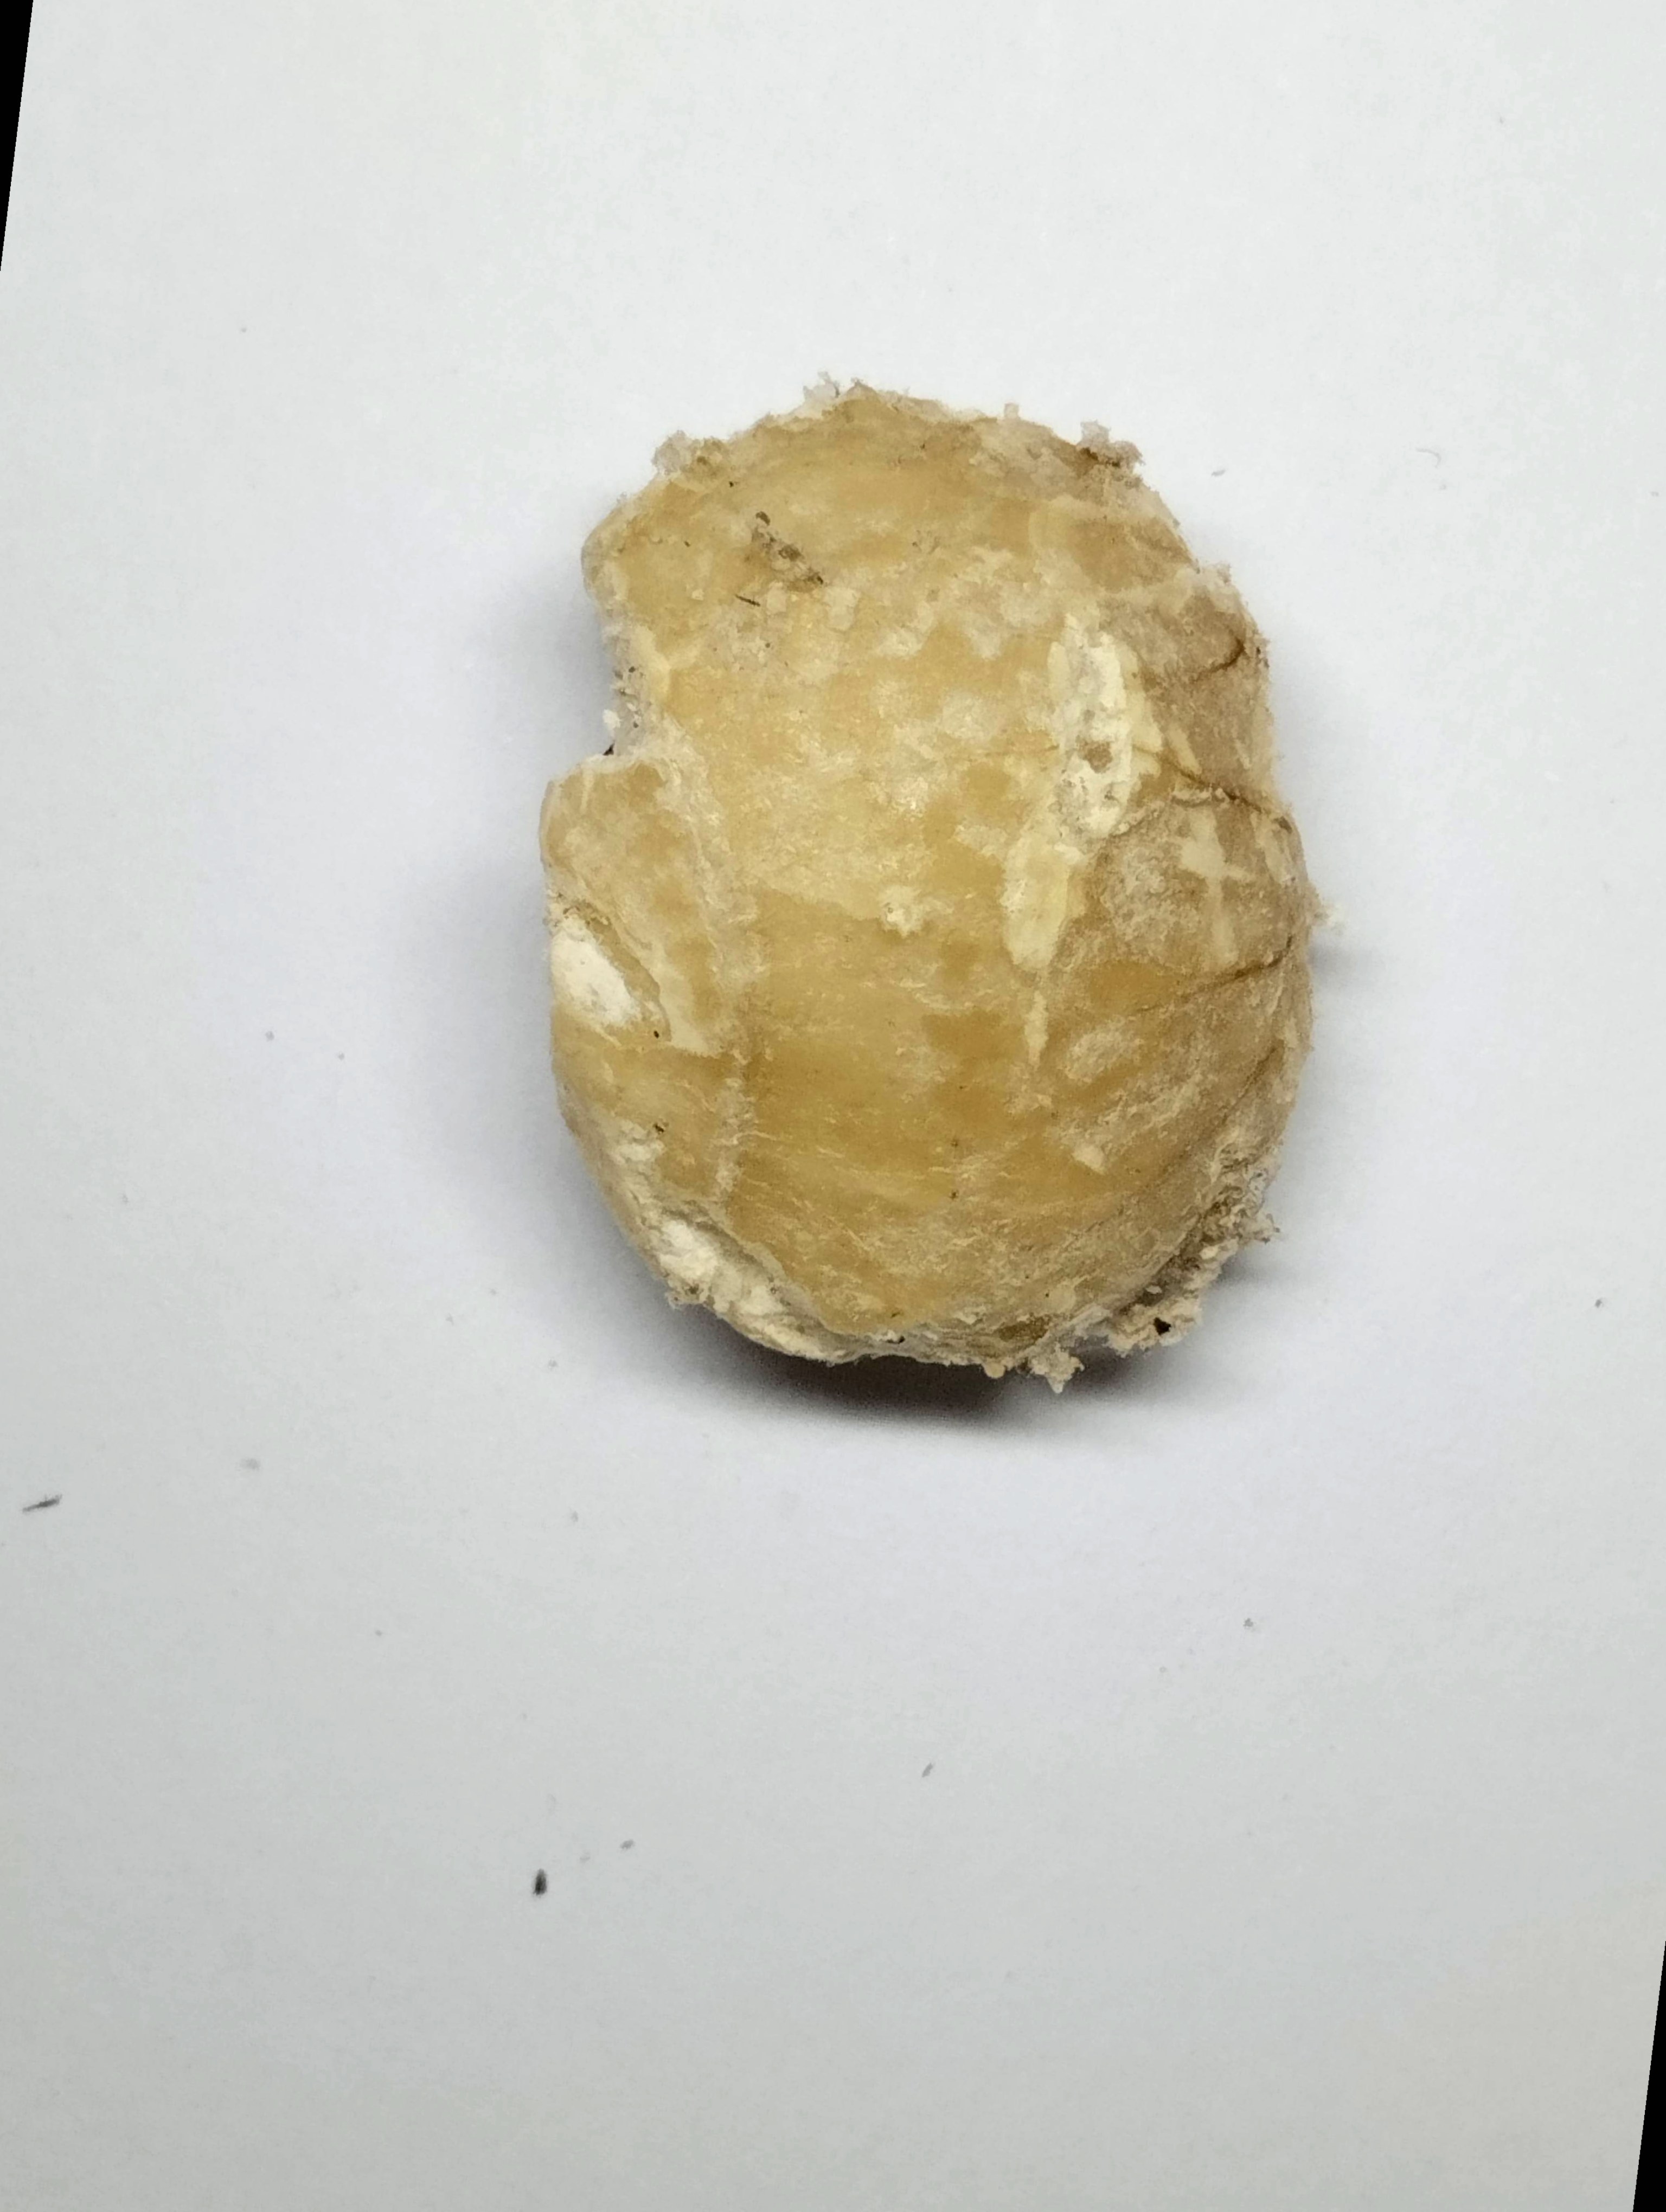
Label: rusak (damaged seed)